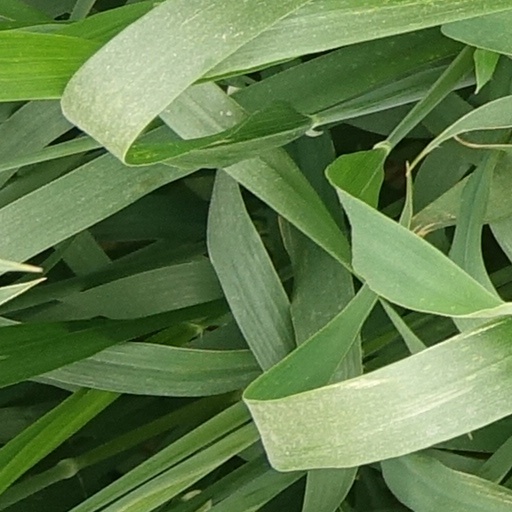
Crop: wheat